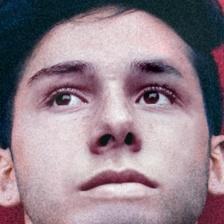
Label: faces